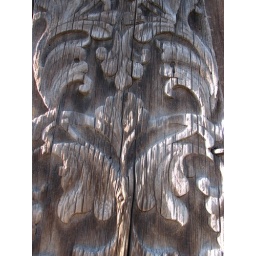
Carving around the door of a wooden house